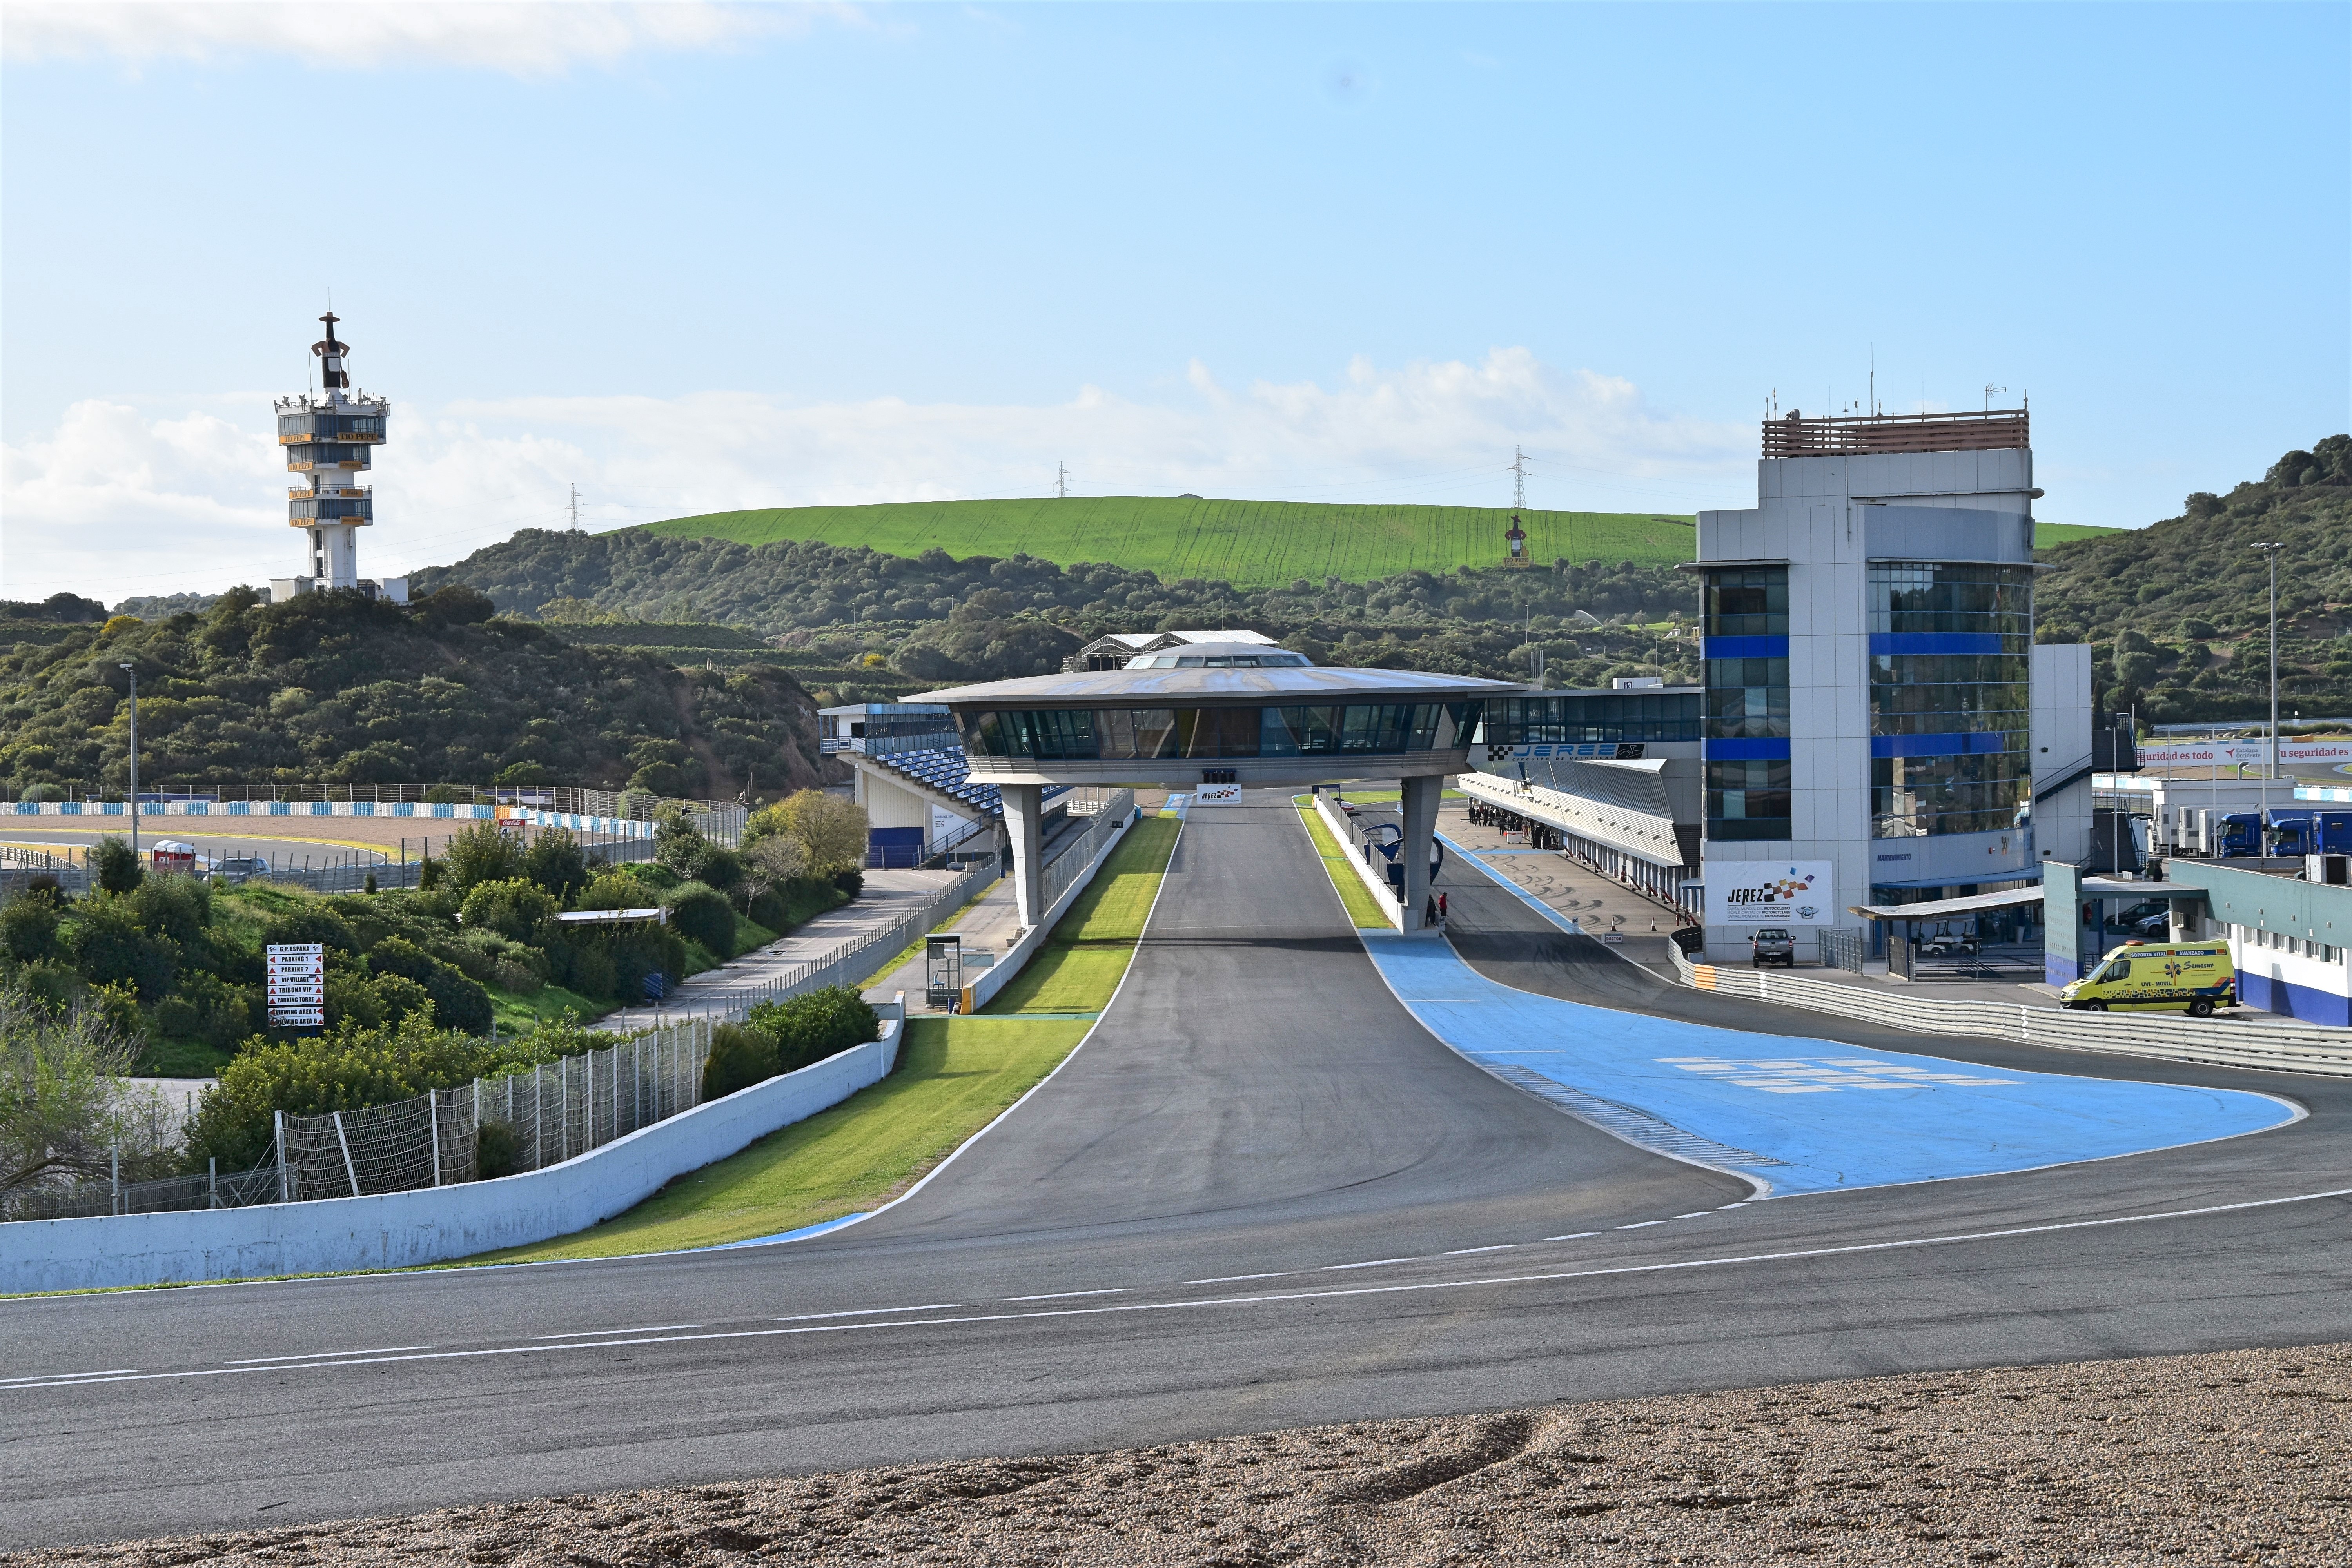
structure, road, bridge, highway, overpass, transport, stadium, spain, infrastructure, race track, aerial photography, jerez, sport venue, controlled access highway